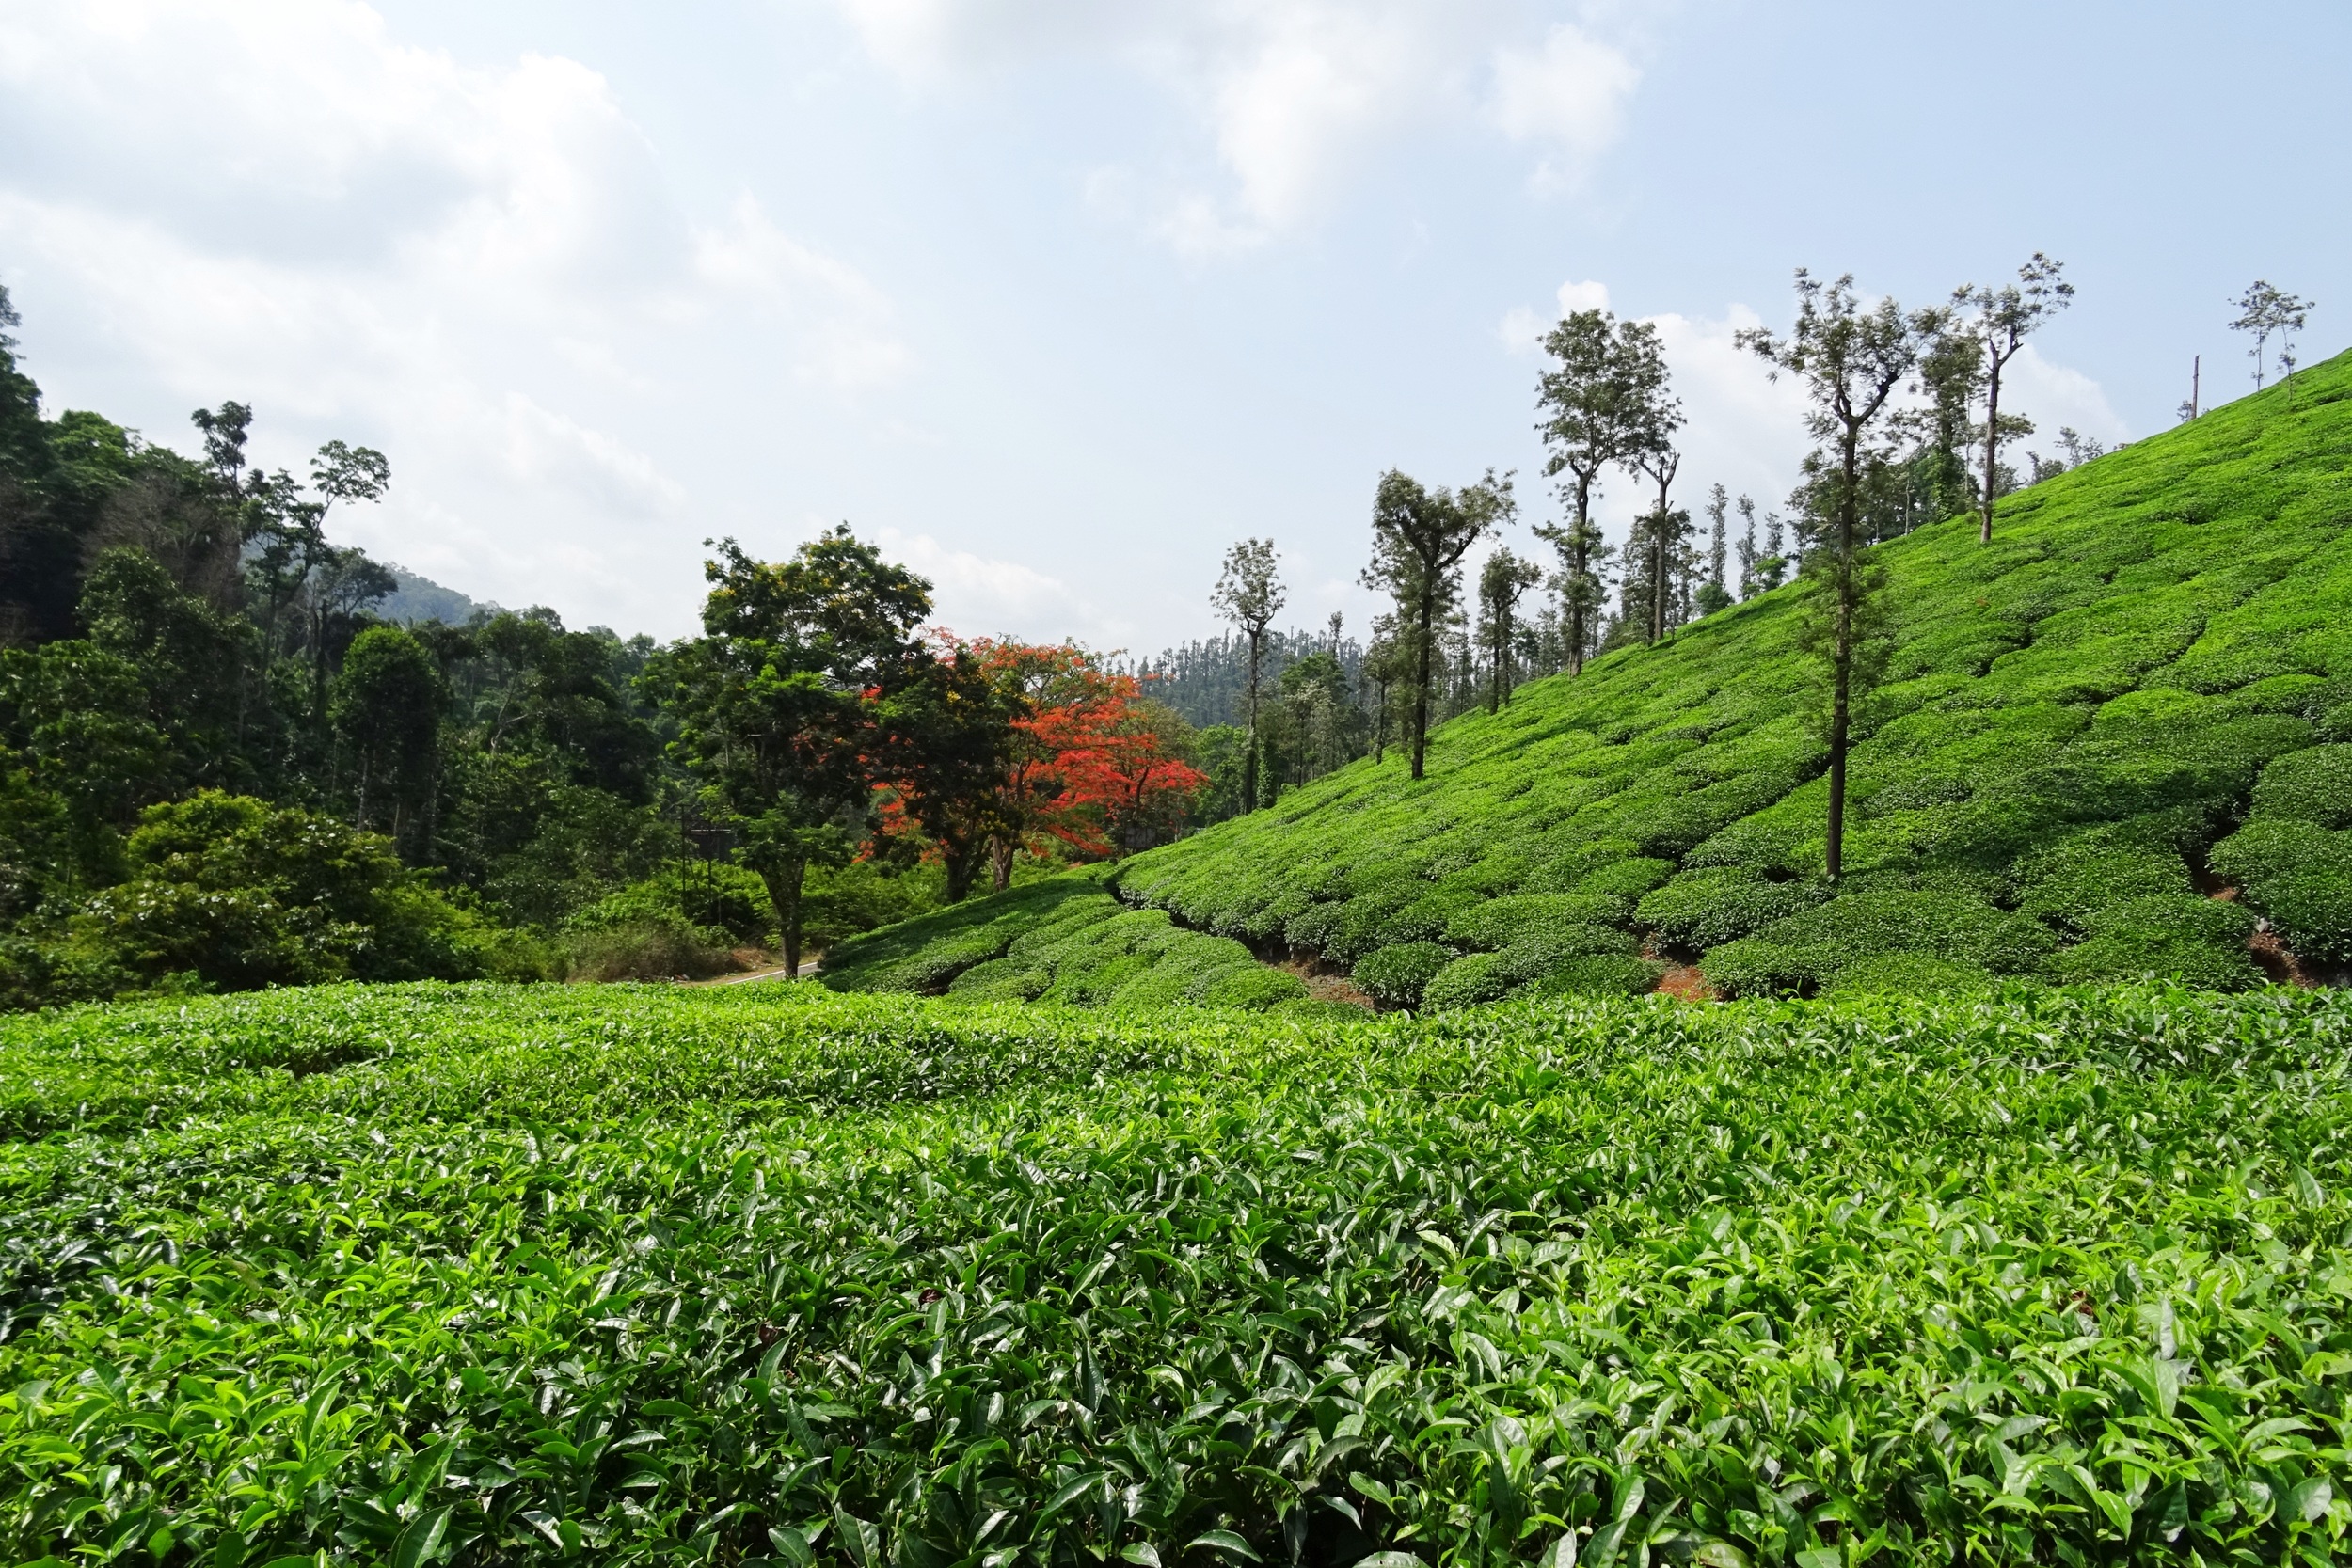
grass, plant, field, farm, lawn, meadow, tea, hill, flower, green, pasture, soil, botany, agriculture, garden, grassland, vegetation, shrub, plantation, india, estate, ecosystem, karnataka, rural area, tea garden, chikmagalur, shree ganga